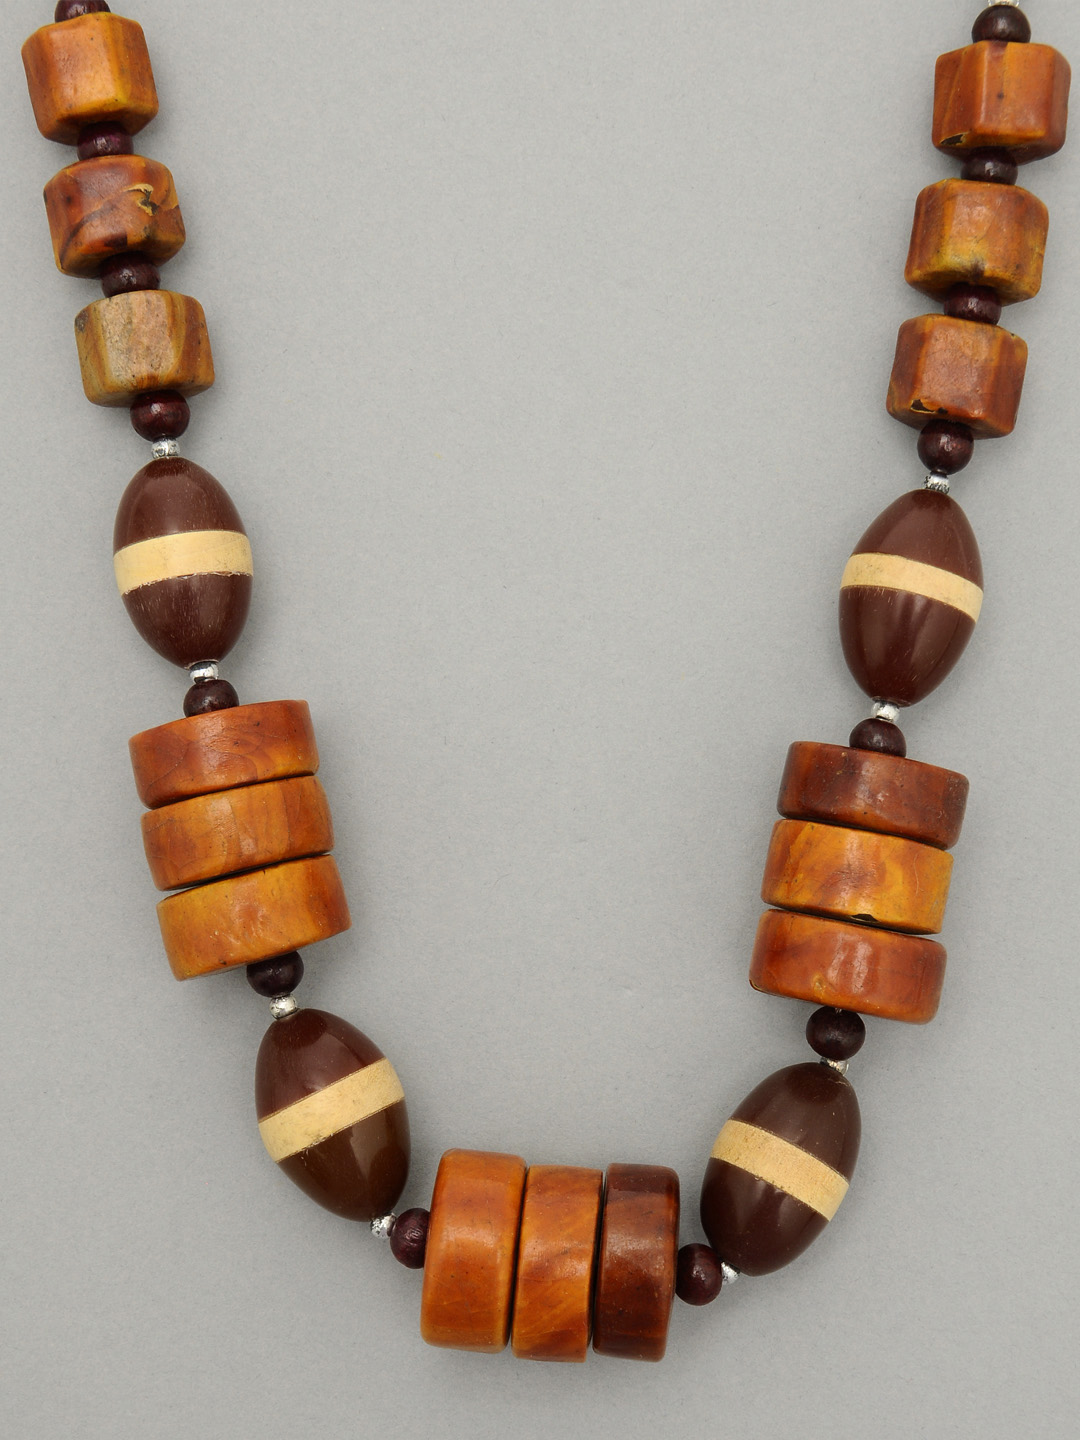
Adrika Women Brown Necklace
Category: Accessories / Jewellery / Necklace and Chains
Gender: Women
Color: Brown
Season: Winter 2015
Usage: Casual